Auguste Maquet

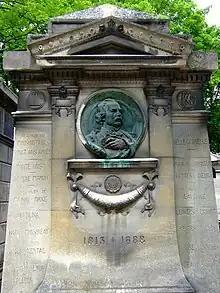
Tomb of Auguste Maquet at Père Lachaise Cemetery.

Maquet was born in Paris in 1813. He studied at the Lycée Charlemagne where he became a professor at the age of 18. Trained as a historian, he turned to literature, and became close with such literary figures as Théophile Gautier and Gérard de Nerval. Through Nerval, he became acquainted with the already famous Dumas in 1838. Gérard de Nerval introduced Maquet to Dumas and asked the famous author to rewrite a play of Maquet's and publish it under his own name. Dumas was then given a manuscript by Maquet which Dumas went on to publish under his own name as "Le Chevalier d'Harmental".